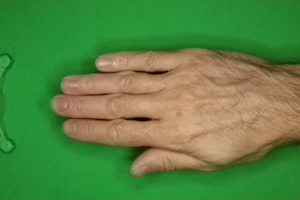
Label: paper